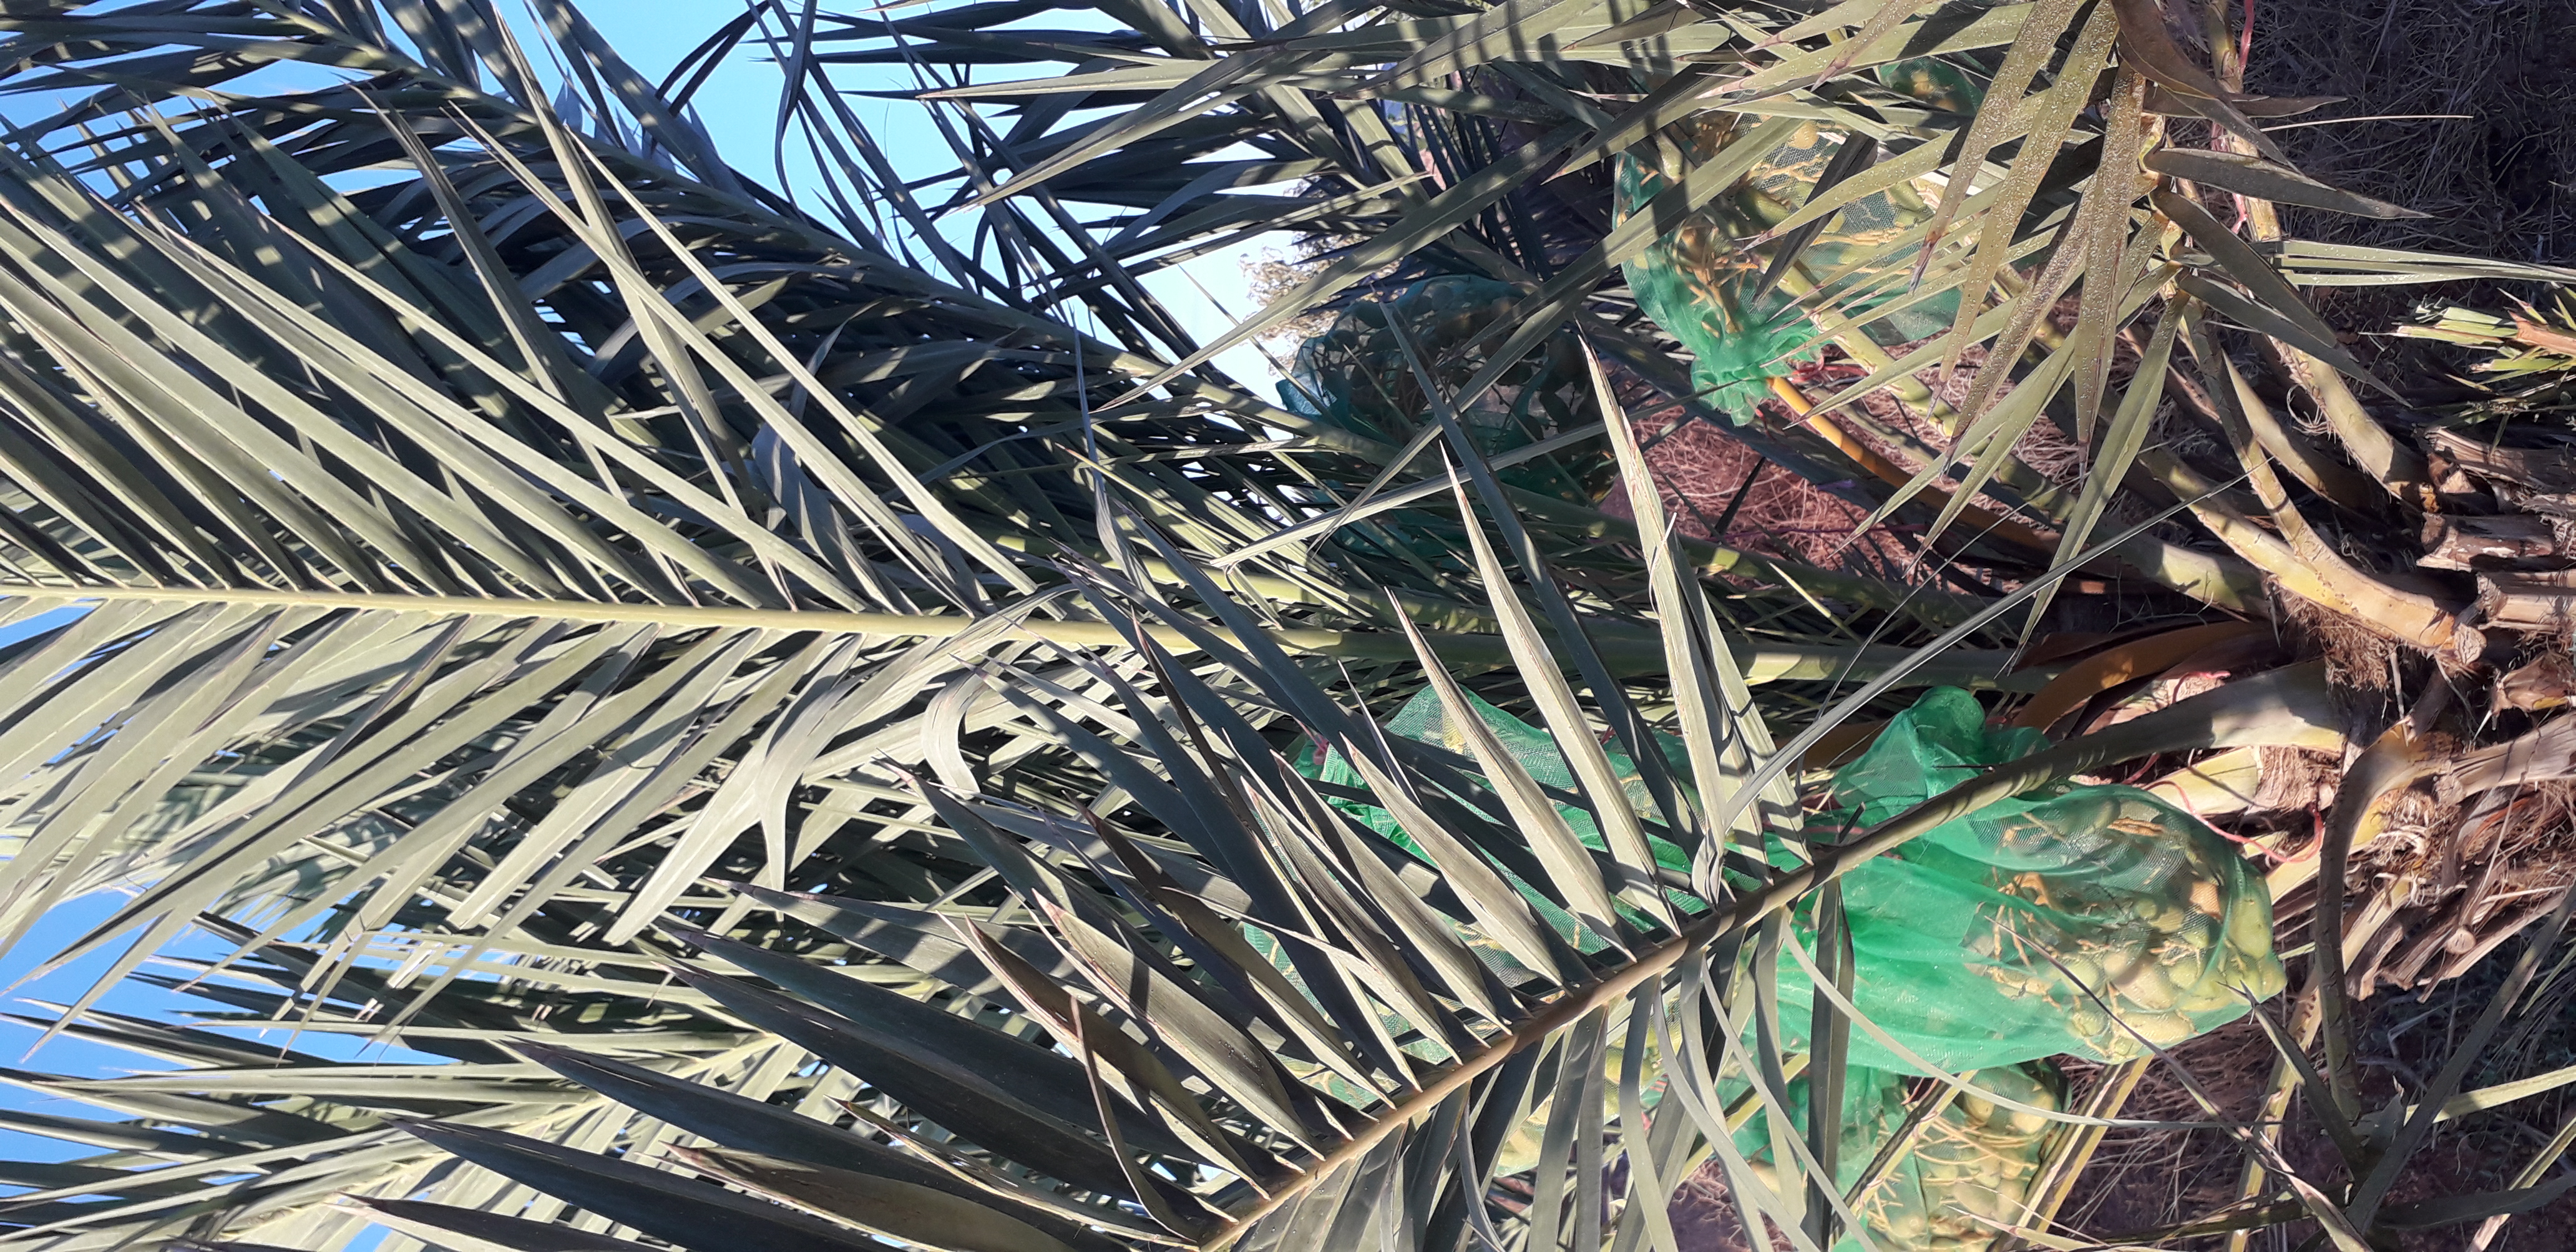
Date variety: Boumajhoul